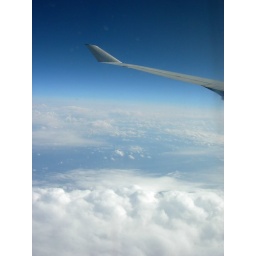
a blue day in the sky